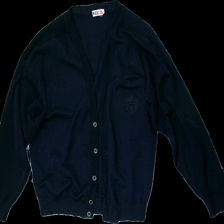
View: front
Type: Cardigan
Category: Ladies
Brand: Not in the list
Brand text on label: NO
Colors: Blue
Material: 100% Wool
Cut: Regular
Size: L
Trend: 80s
Damage: mended holehole
Damage location: top center
Damage 2: hole
Damage 2 location: middle right
Damage 3: mended hole
Damage 3 location: top left
Price range: <50
Recommended usage: Recycle
Description: Blue knintted cardigan